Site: brandenburg
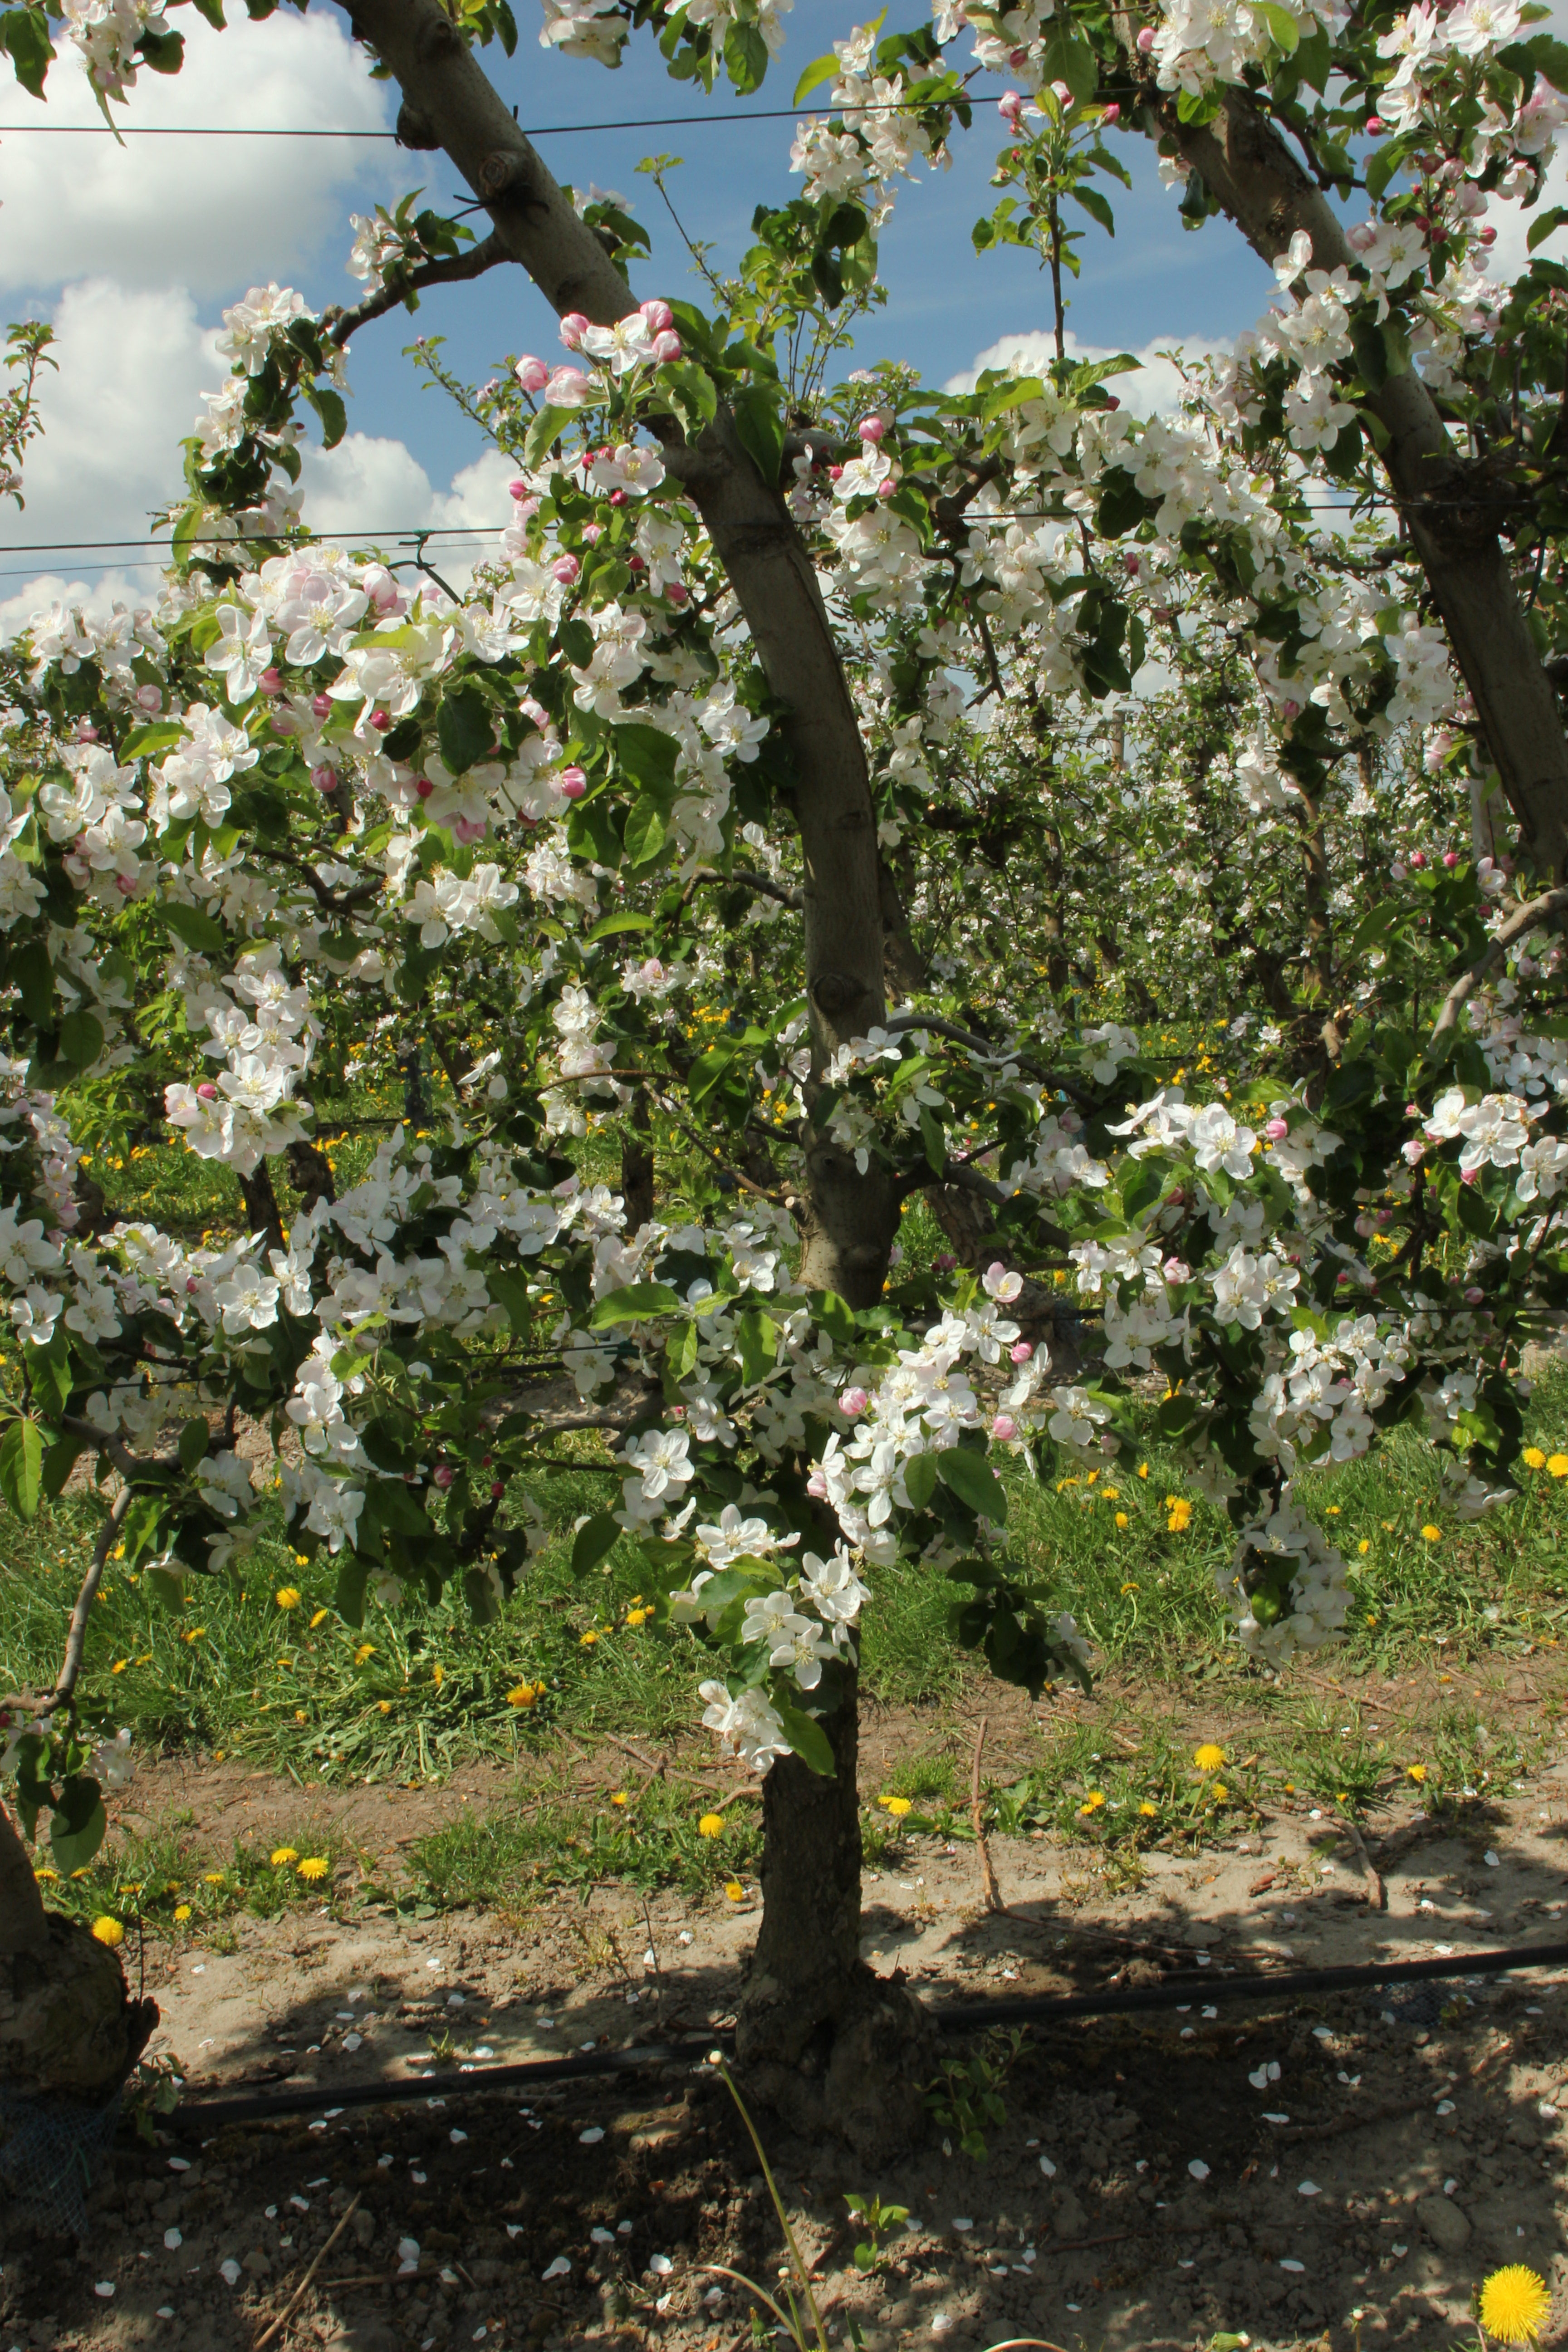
Growth stage (BBCH 65): Flowering